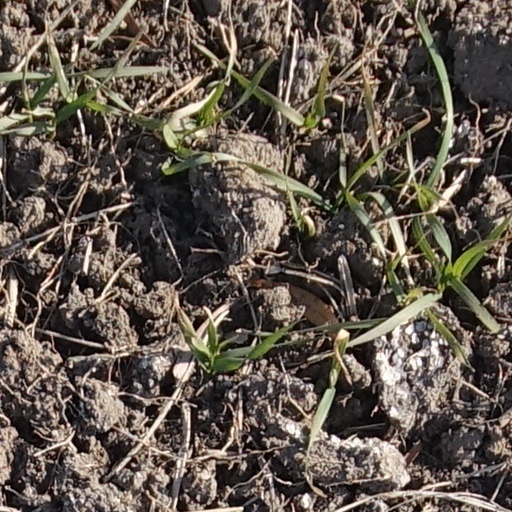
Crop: wheat